Connor Robertson

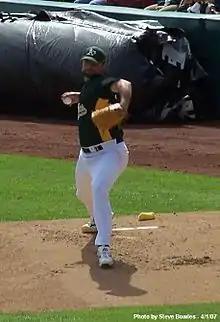

James Connor Robertson (born September 10, 1981) is an American former right-handed Major League Baseball relief pitcher. He was drafted out of Birmingham Southern College in the 31st round of the 2004 Major League Baseball draft by the Oakland Athletics.